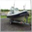
Label: ship